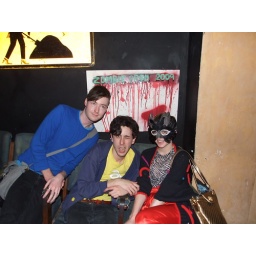
that person in the blue shirt is a really really good hairdresser